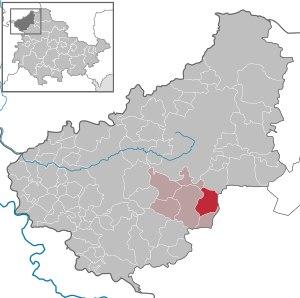
Silberhausen est une commune allemande située dans l'arrondissement d'Eichsfeld en Thuringe.